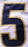
Number: 5